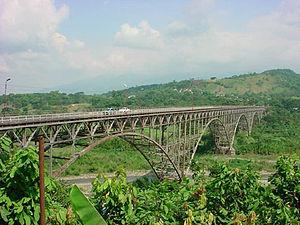
El Vigía est une ville du Venezuela, chef-lieu de la municipalité de Alberto Adriani et deuxième ville de l’État de Mérida après sa capitale Mérida. En 2001, la population de la municipalité de Alberto Adriani s'élève à 106 084 habitants.
Cet article a pour objet de présenter une liste de ponts remarquables du Venezuela, tant par leurs caractéristiques dimensionnelles, que par leur intérêt architectural ou historique.